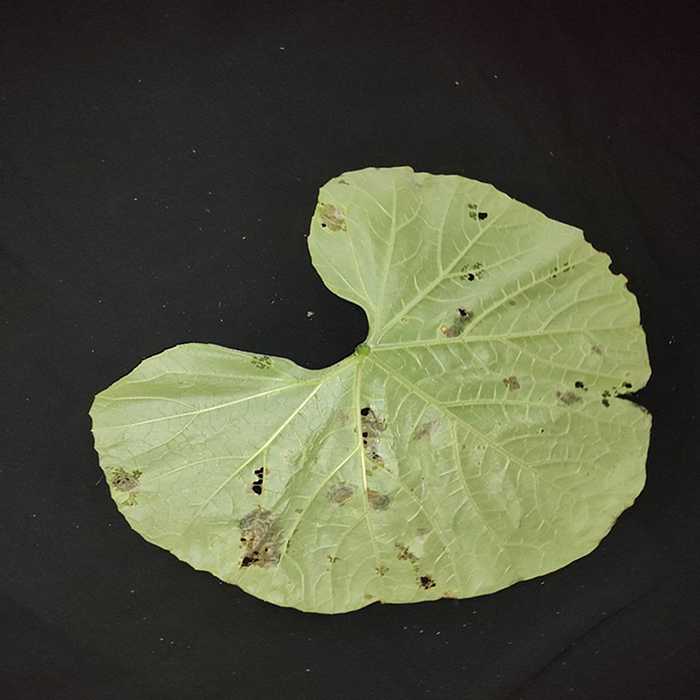
Plant: Bottle gourd
Label: Anthracnose